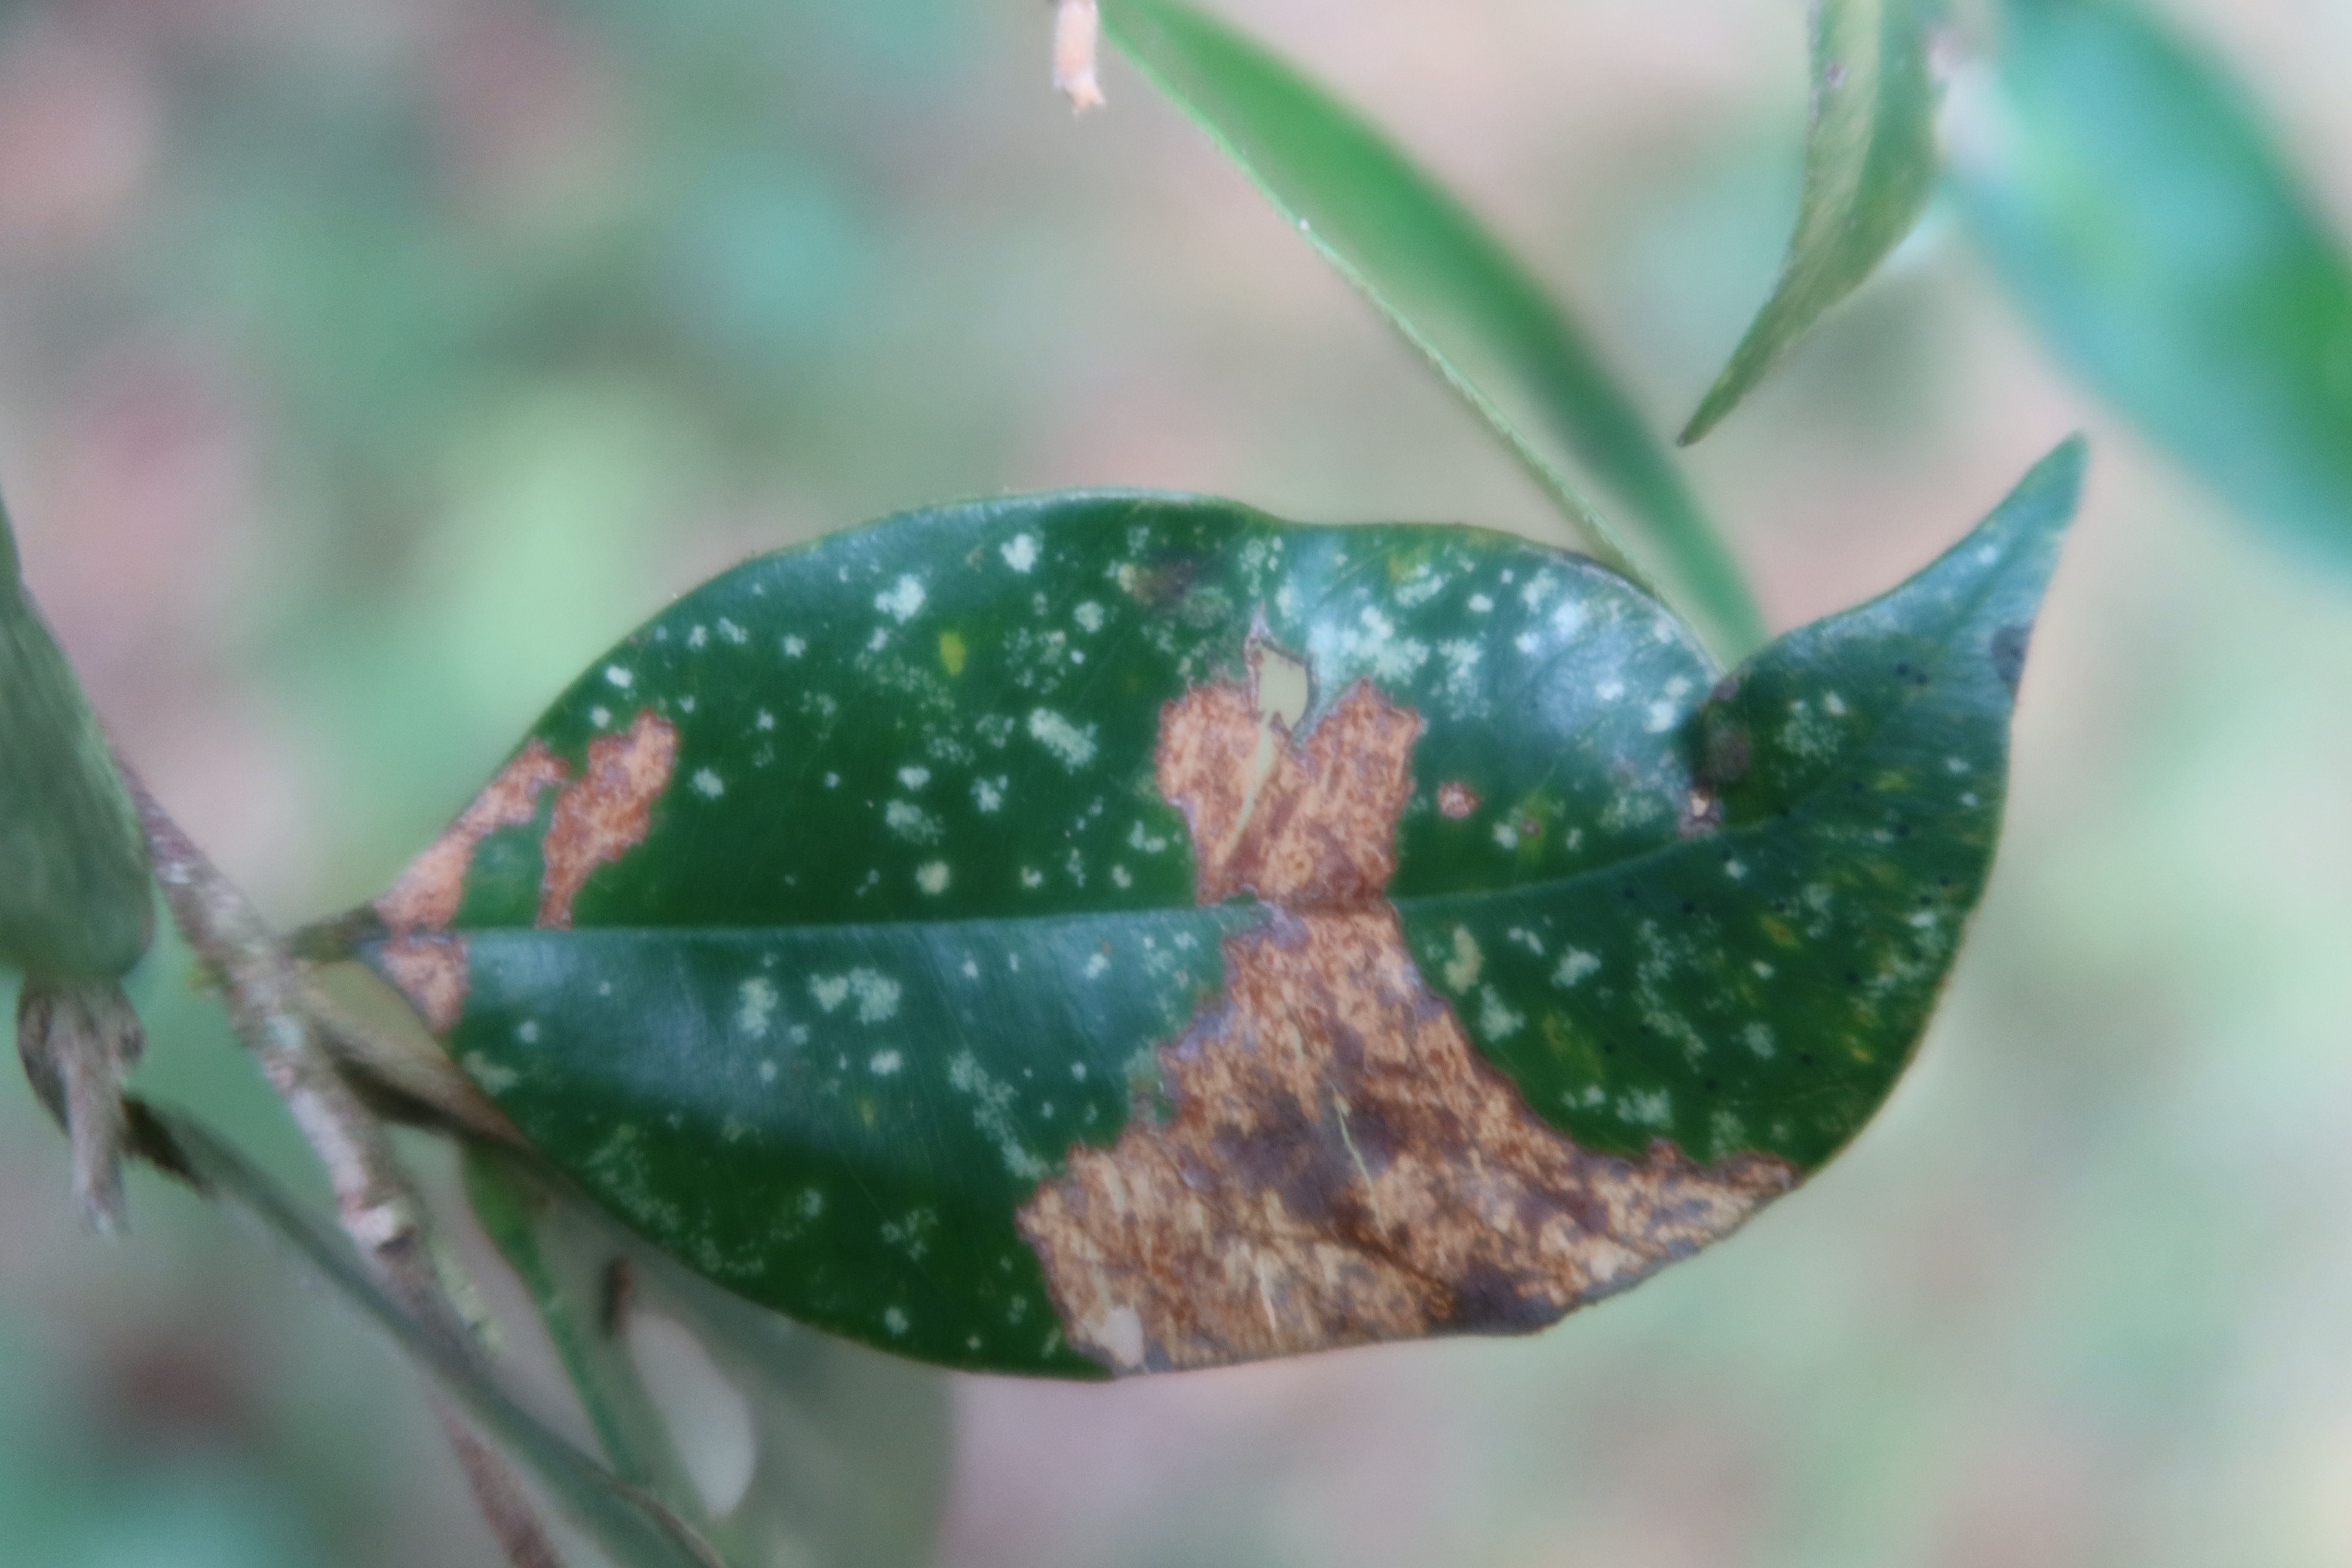
Label: Mosaic Viruses